Birr Castle

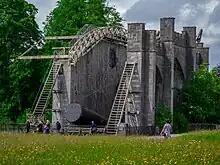
Leviathan of Parsonstown

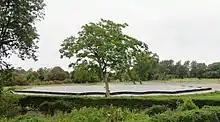
The Irish node of the low-frequency array I-LOFAR radio telescope in the castle grounds

A major feature on the grounds of the castle is the "Great Telescope" or Leviathan of Parsonstown or "The Rosse Telescope" of the third Earl of Rosse, an astronomical telescope with a 183-cm (72 in) reflector. It was completed in 1845 and was used for several decades before the last observations were made in the first years of the 20th century. Its record size was not surpassed until the completion of the 100-inch (2.5-meter) Hooker Telescope at Mount Wilson Observatory in 1917. It was dismantled in 1914, but the structure was restored and the telescope reconstructed in the 1990s and is accessible to the public, with occasional demonstrations of its movement, and talks.